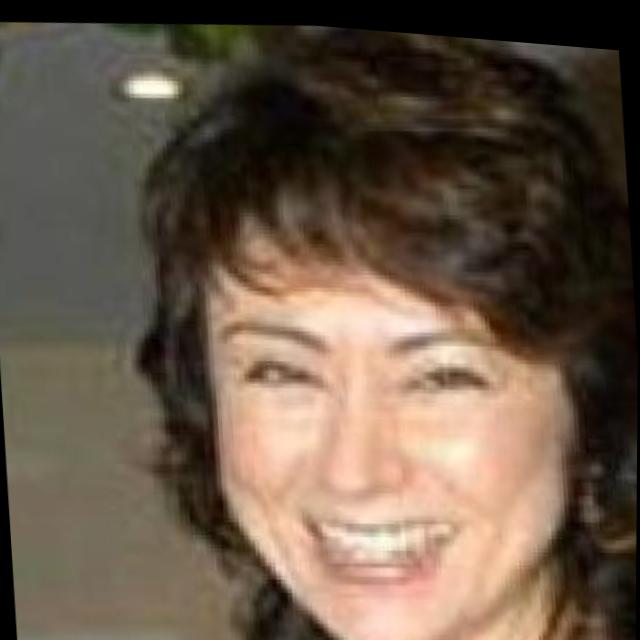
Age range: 45-64